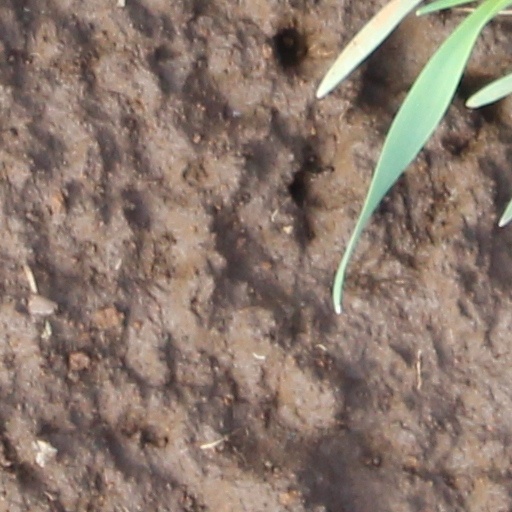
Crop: wheat